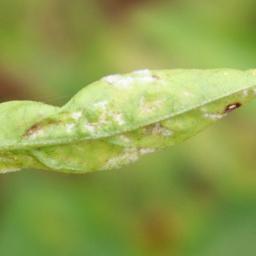
Label: powdery mildew